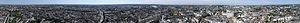
Nantes est une commune de l'ouest de la France, située au sud du Massif armoricain, qui s'étend sur les rives de la Loire, à 50 km de l'océan Atlantique.
La tour Bretagne, qui a été inaugurée le 18 novembre 1976, est un immeuble de bureaux situé dans le centre-ville de Nantes, entre la place de Bretagne, les rues de l'Arche-Sèche et de l'Abreuvoir, et la place du Cirque.